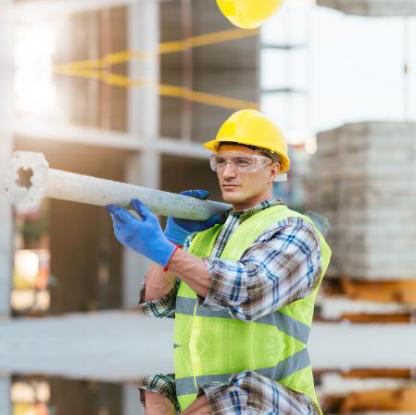
Objects in the image:
label: helmet
label: helmet